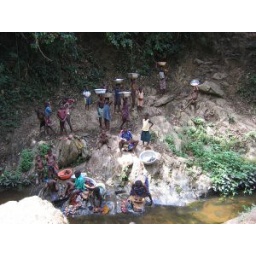
Washing clothes in river